4th Louisiana Infantry Battalion

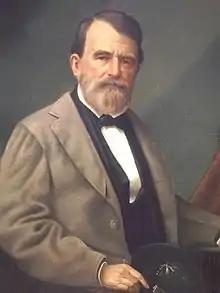
John McEnery

At the Battle of Chickamauga, the battalion was assigned to Colonel Claudius C. Wilson's brigade, which was part of Brigadier General States Rights Gist's division in Major General William H. T. Walker's Reserve Corps. At 8:00 am on 19 September, Major General Nathan B. Forrest asked for help but Wilson declined until he could get authorization from Walker. After an hour passed, Wilson's brigade was sent into action against Colonel John T. Croxton's Federal brigade with the 4th Louisiana Battalion on the brigade's left flank. In a fire-fight, Wilson's troops pressed their opponents steadily back in the forest. Hearing the sound of gunfire approaching, Major General George Henry Thomas sent a Union division to assist Croxton. Wilson's brigade soon ran into two fresh Union brigades and was badly mauled. It only escaped annihilation because the Federals became confused in the deep forest, but Wilson's brigade was reduced to less than 450 men. Wilson's brigade reported losing 99 killed, 426 wounded, and 80 missing, for a total of 605 casualties. Every officer present in the 4th Battalion was killed or wounded except one lieutenant, and more than half the men were casualties. Captains Frank N. Marks of B Company and Edward L. Coleman of D Company were both killed.